Stone (unit)

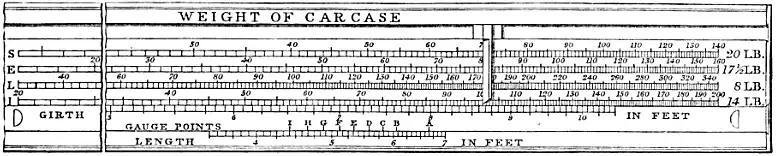
A nineteenth-century slide rule for estimating cattle carcass weights, calibrated in stones of 20, , 8 and 14 pounds

In England, merchants traditionally sold potatoes in half-stone increments of 7 pounds. Live animals were weighed in stones of 14 lb; but, once slaughtered, their carcasses were weighed in stones of 8 lb. Thus, if the animal's carcass accounted for of the animal's weight, the butcher could return the dressed carcasses to the animal's owner stone for stone, keeping the offal, blood and hide as his due for slaughtering and dressing the animal. Smithfield market continued to use the 8 lb stone for meat until shortly before the Second World War. The "Oxford English Dictionary" also lists: